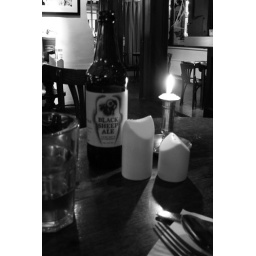
black sheep by candle light .....